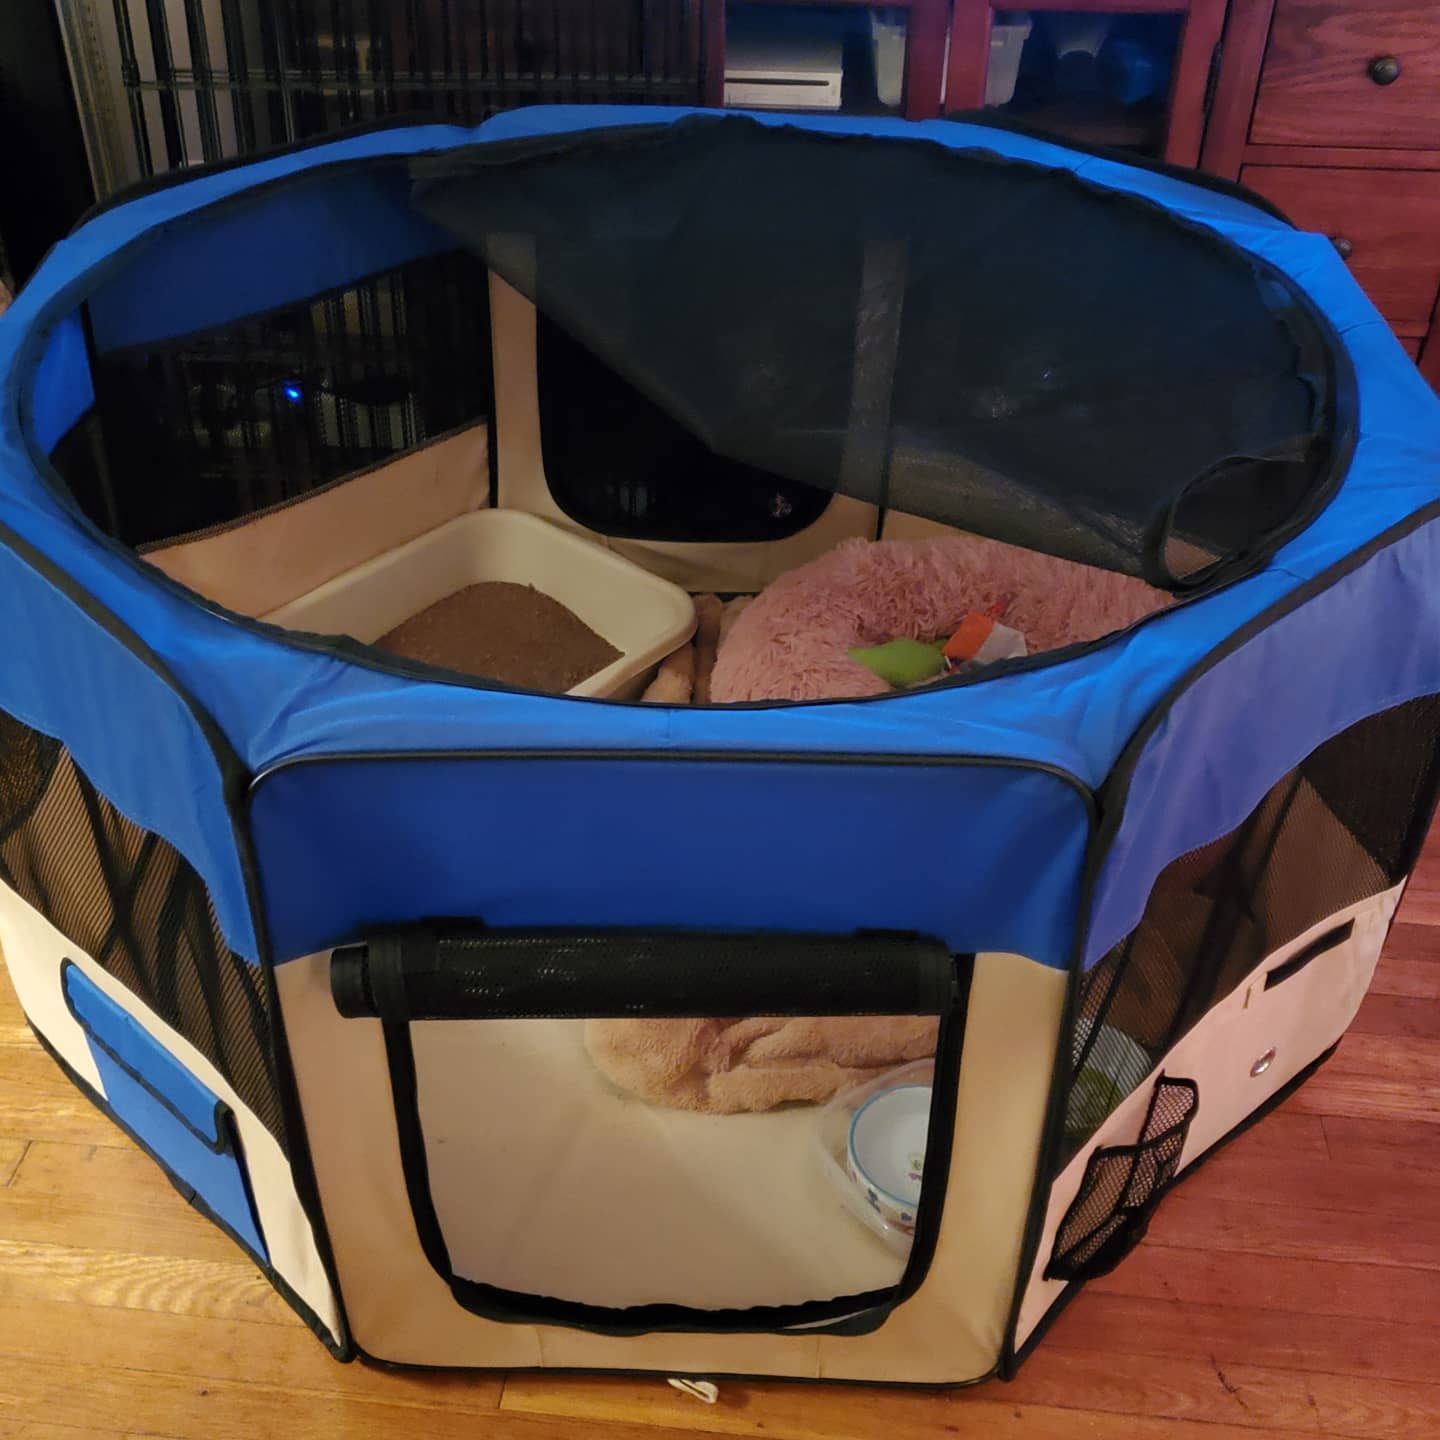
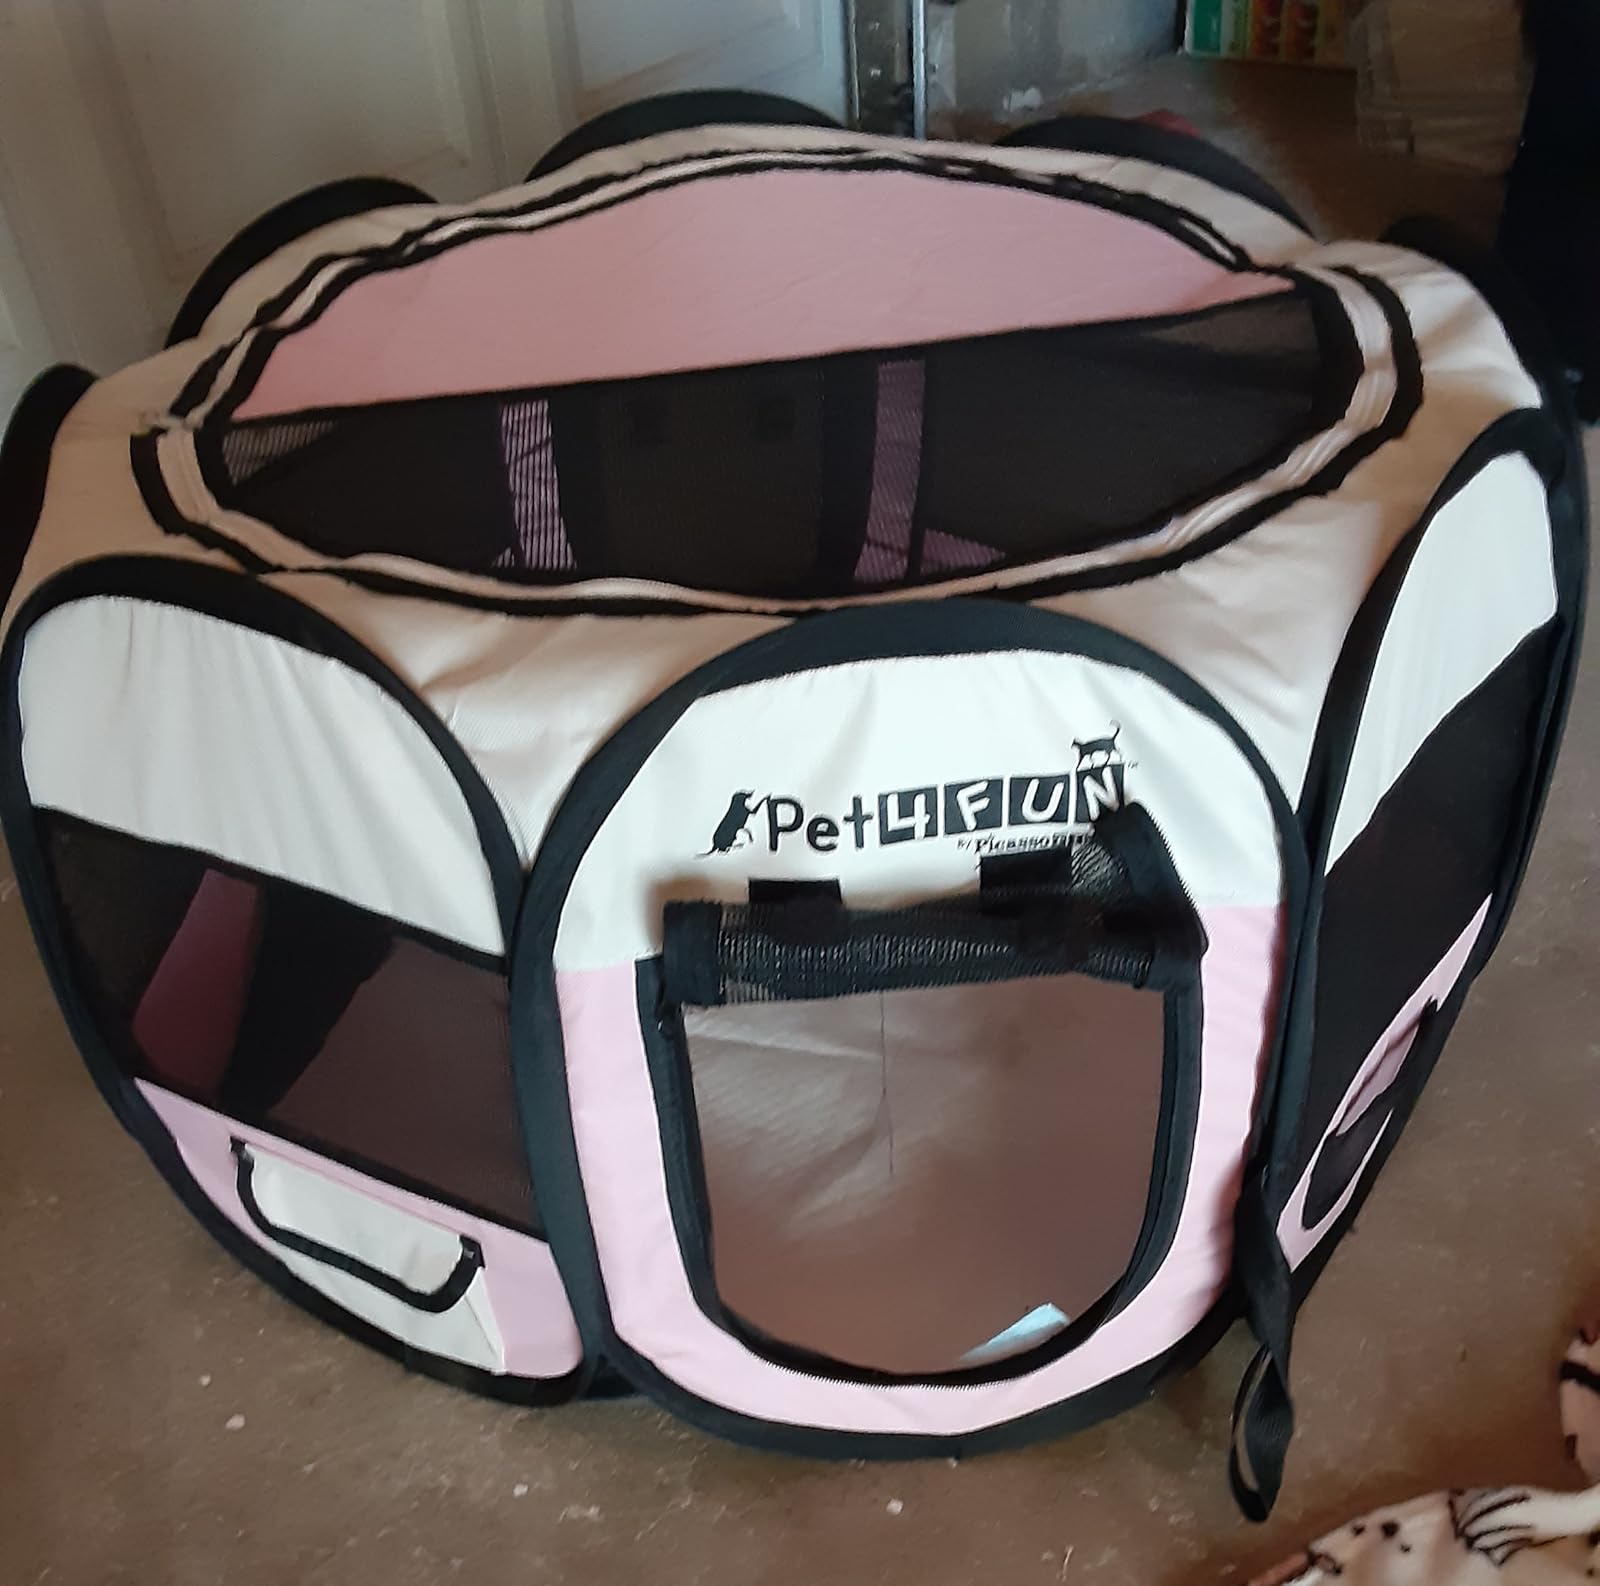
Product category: items_kennel
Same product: no